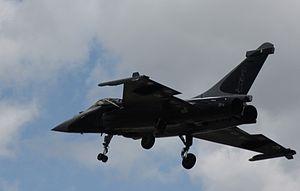
Vu ici lors du salon.
Le Rafale de Dassault Aviation est un avion de combat multirôle — qualifié d'« omnirôle » par son constructeur — développé pour la Marine nationale et l'Armée de l'air françaises, livré à partir du 18 mai 2001 et entré en service en 2002 dans la Marine.
Un avion de chasse est un avion militaire conçu pour intercepter les avions adverses et ainsi assurer la maîtrise du ciel. Il peut par exemple s'agir de détruire des bombardiers ennemis afin de les empêcher d'atteindre leurs cibles, ou d'éliminer du ciel les chasseurs de l'adversaire pour protéger ses propres avions d'attaque.